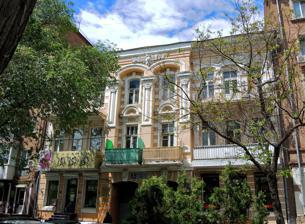
Building: Spielrein Mansion
Country: Russia
Year built: 1897
Spielrein Mansion The Spielrein Mansion ( Russian : Особняк Шпильрейн ) is a house located at 83 Pushkinskaya Street in Rostov-on-Don . It has the status of an object of cultural heritage of regional significance . History The mansion was built in 1897, and belonged to the dentist Eva Markovna Spielrein (1863-1922). She lived in the house with her husband and children, with the building also housing her dentist's office. Among Eva's children was her daughter, Sabina Nikolayevna Spielrein , who became a noted psychoanalyst . Sabina spent her childhood here. As of 1914, the Belgian consulate was located in the Spielrein Mansion, and another of the apartments was rented by the Turkish consul. Other tenants were attorneys, engineers, and merchants. After the establishment of Soviet power the mansion was nationalized . Eva Spielrein and her children immigrated. Her husband was allowed to live in a small room underneath the front stairs where he lived until his death. The mansion was damaged during the Second World War , with the roof being partially destroyed. The mansion was reconstructed and inhabited immediately after the war. In November 2015, the Sabine Spielrein Memorial Museum was opened in the mansion. The museum exhibitions include personal belongings and photographs. Architecture Memorial plaque to Sabina Spielrein on the building's facade The three-storey building has a U-shaped plan configuration. In the inner wings of the building, facing the courtyard, there were originally living quarters that were rented out. The architect organically combined elements of Renaissance , Baroque and Classicism in decoration of the façade . The central part of the front façade is accentuated with two-tiered loggia decorated with pilasters on the sides. Lesenes set on the lateral sides of the façade are decorated with Eastern ornaments . The first floor is rusticated . There is an arch at the front door and an arch at the entry to the courtyard – they both are decorated with keystones with lion masks. Cartouches are placed on the entablature of the facade, on the central one is the year the house was built - 1897. Plaques In 2002 a commemorative plaque made by the Rostov-on-Don sculptor B. N. Kondakov was installed on the building's façade. It reads: "The famous student of K. G. Jung and S. Freud , psychoanalyst Sabina Spielrein (1885-1942), lived in this house» References